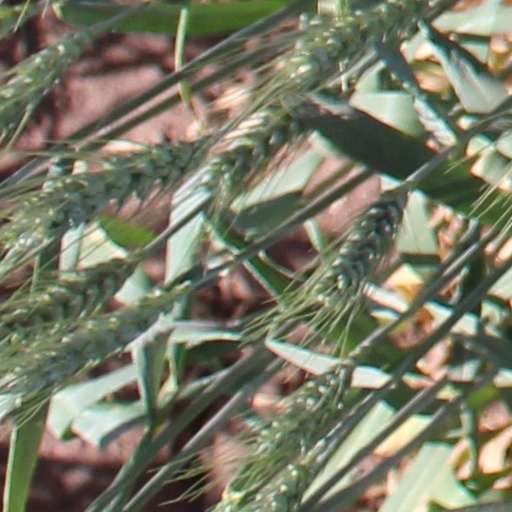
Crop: wheat